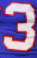
Number: 3